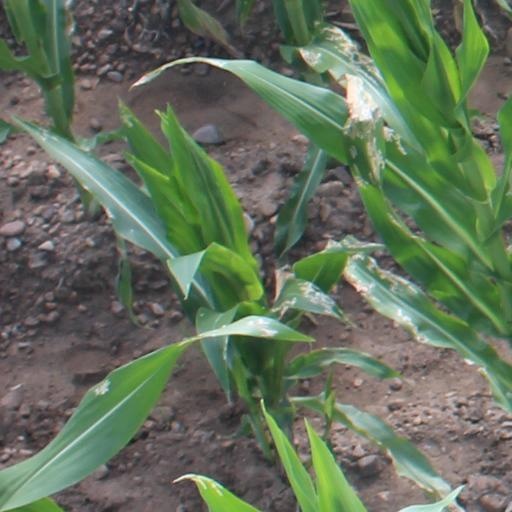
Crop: maize; corn